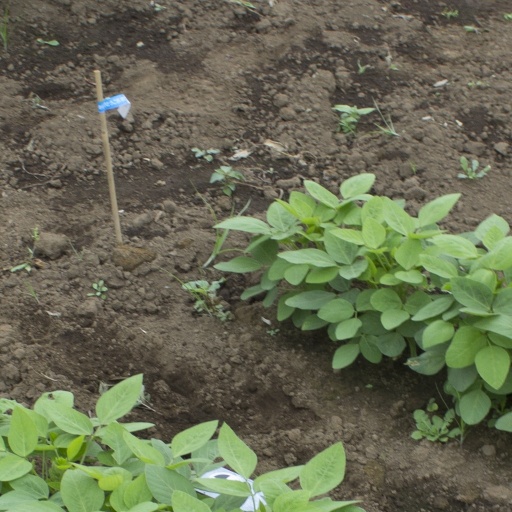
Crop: soybean